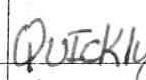
Label: quickly